Surrey Yeomanry

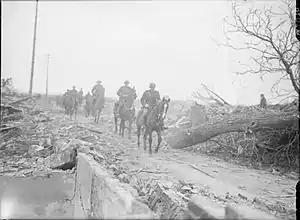
A patrol of C Sqn 1/1st Surrey Yeomanry passing through the ruined village of Caulaincourt during the German retreat to the Hindenburg Line, March 1917.

Following a string of defeats during Black Week in early December 1899, the British government realised that it would need more troops than just the regular army to fight the Second Boer War, especially mounted troops. The Imperial Yeomanry (IY) was accordingly organised as county service companies of volunteers, recruited both from the Yeomanry and from civilians, and was equipped to operate as Mounted infantry. While no Surrey units were formed, a number of returning IY veterans formed a permanent regiment in the county on 30 April 1901, which was granted the title Surrey Imperial Yeomanry (The Princess of Wales's) in June 1902. (It changed the subtitle to (Queen Mary's Regiment) after the accession of the Prince and Princess of Wales as King George V and Queen Mary in 1910.) Recruiting from London and Surrey, it was organised as follows: